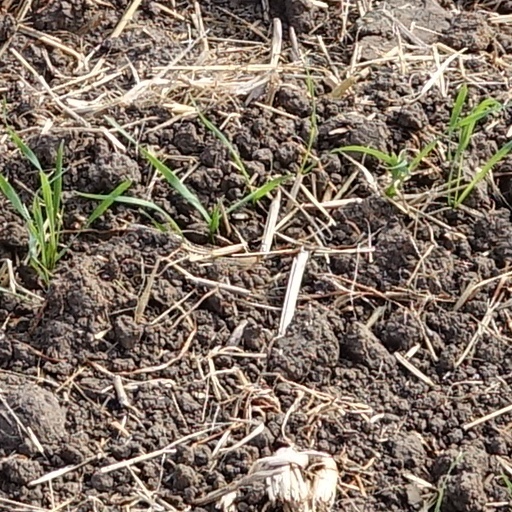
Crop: wheat